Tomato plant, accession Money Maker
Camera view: horizontal (90 deg, fisheye); turntable rotation: 240 degrees
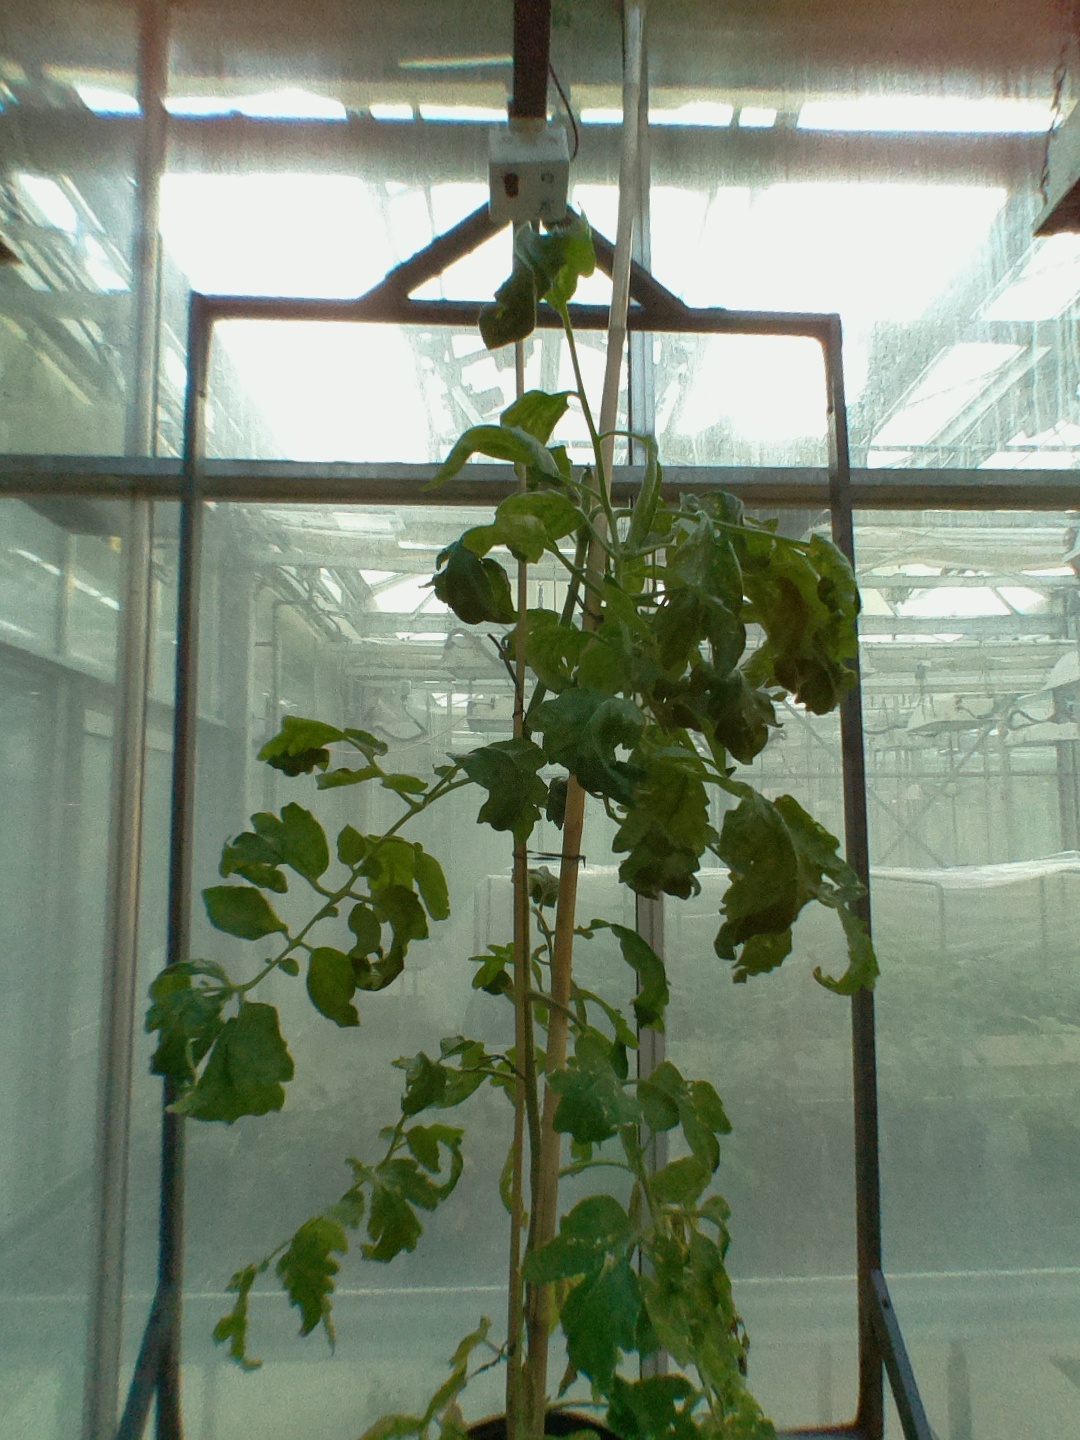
BBCH growth stage 29: 90%-100% Side shoots formed